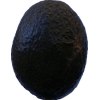
Label: black_avocado